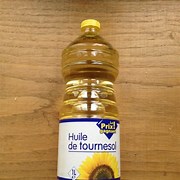
Waste category: plastic